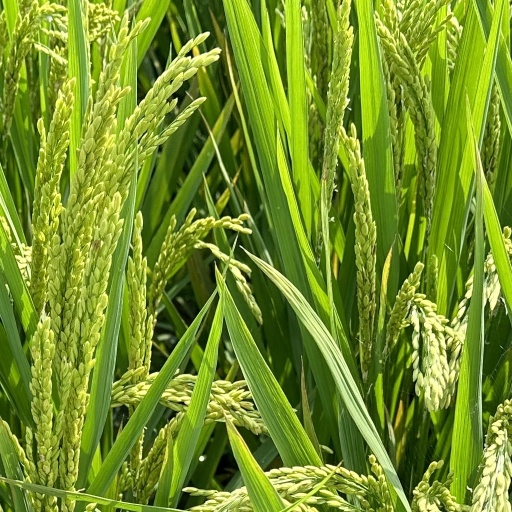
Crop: rice